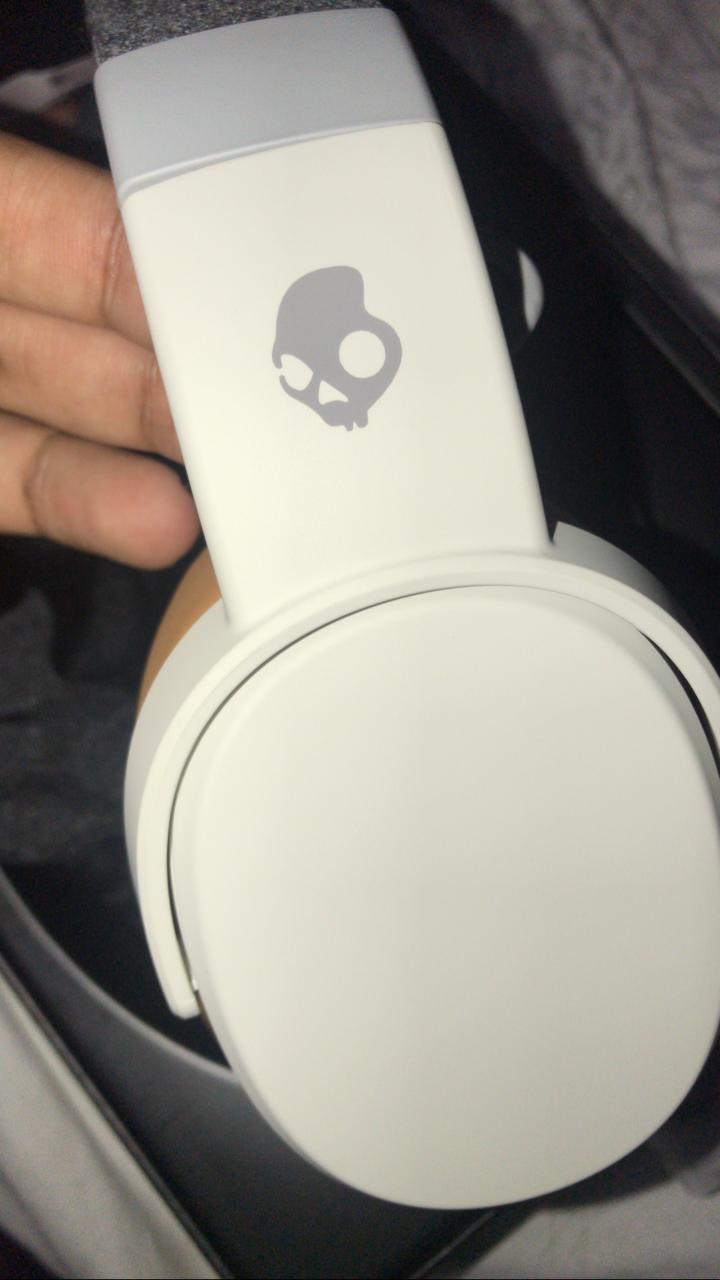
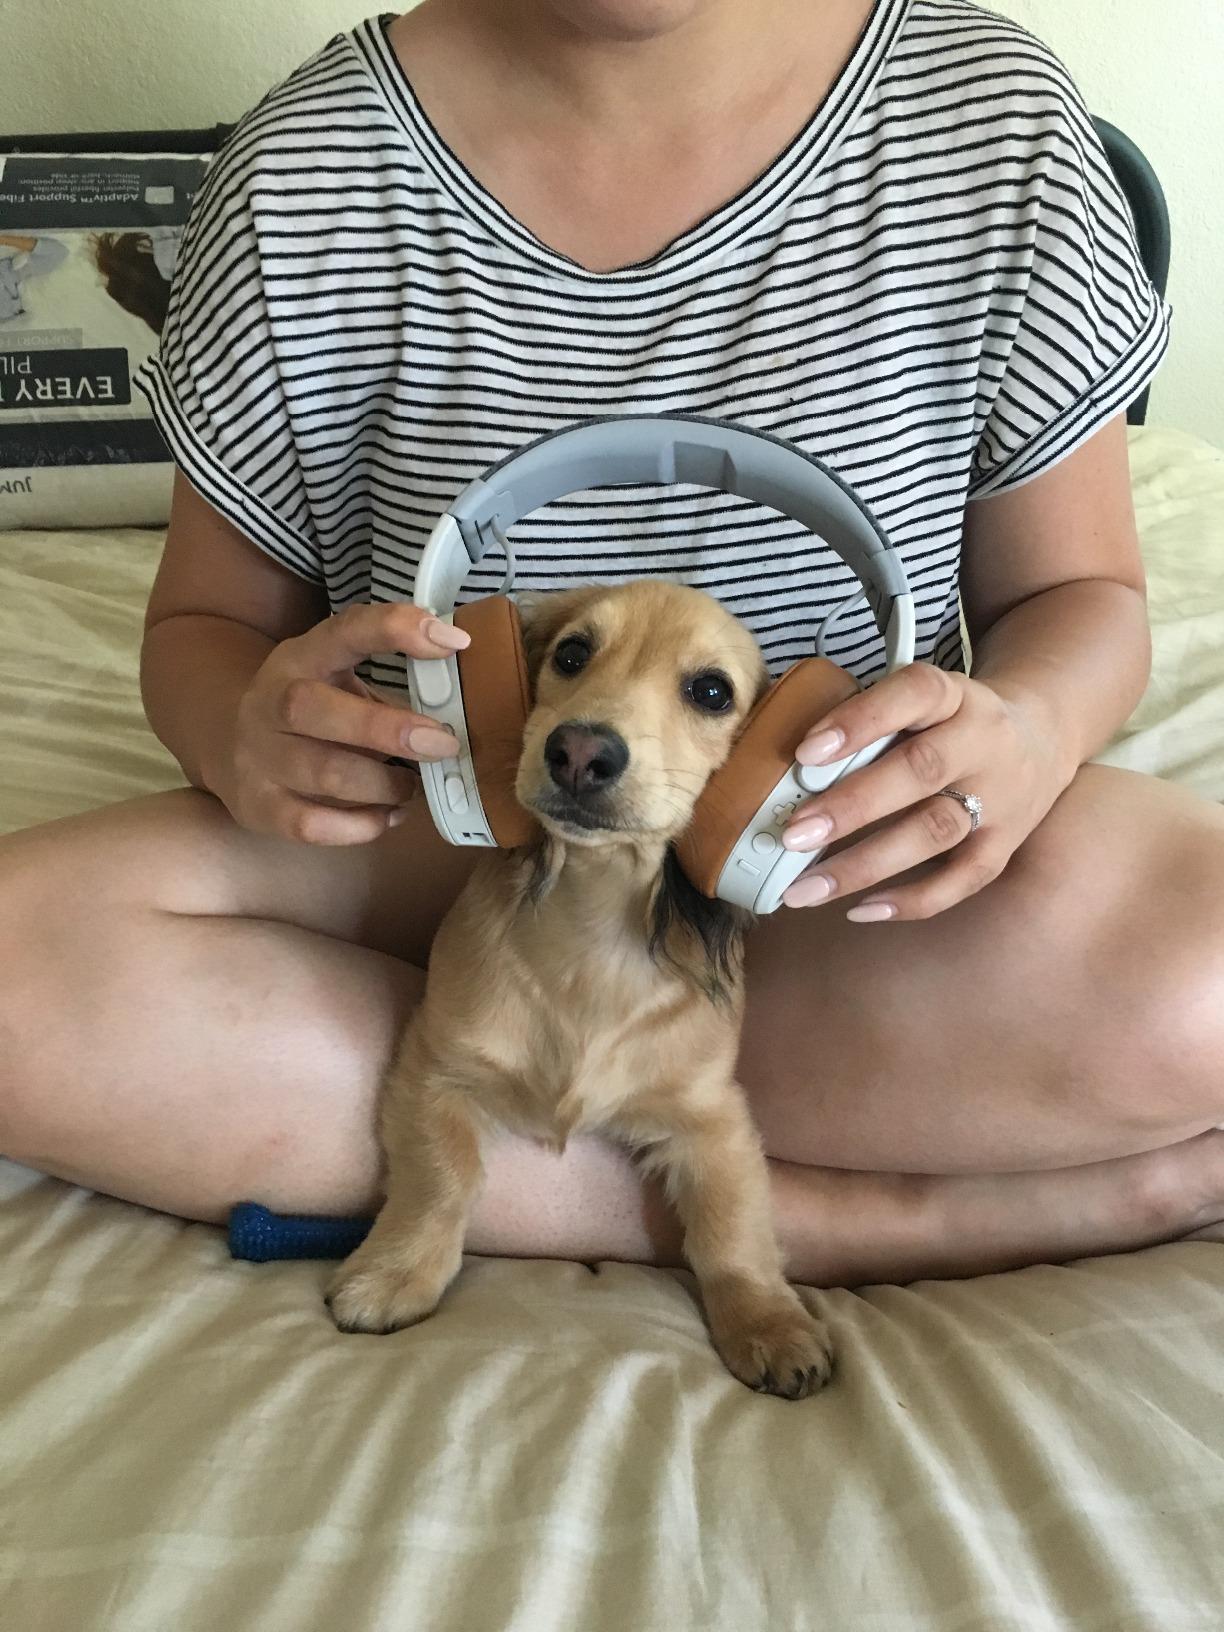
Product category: headphones
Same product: yes